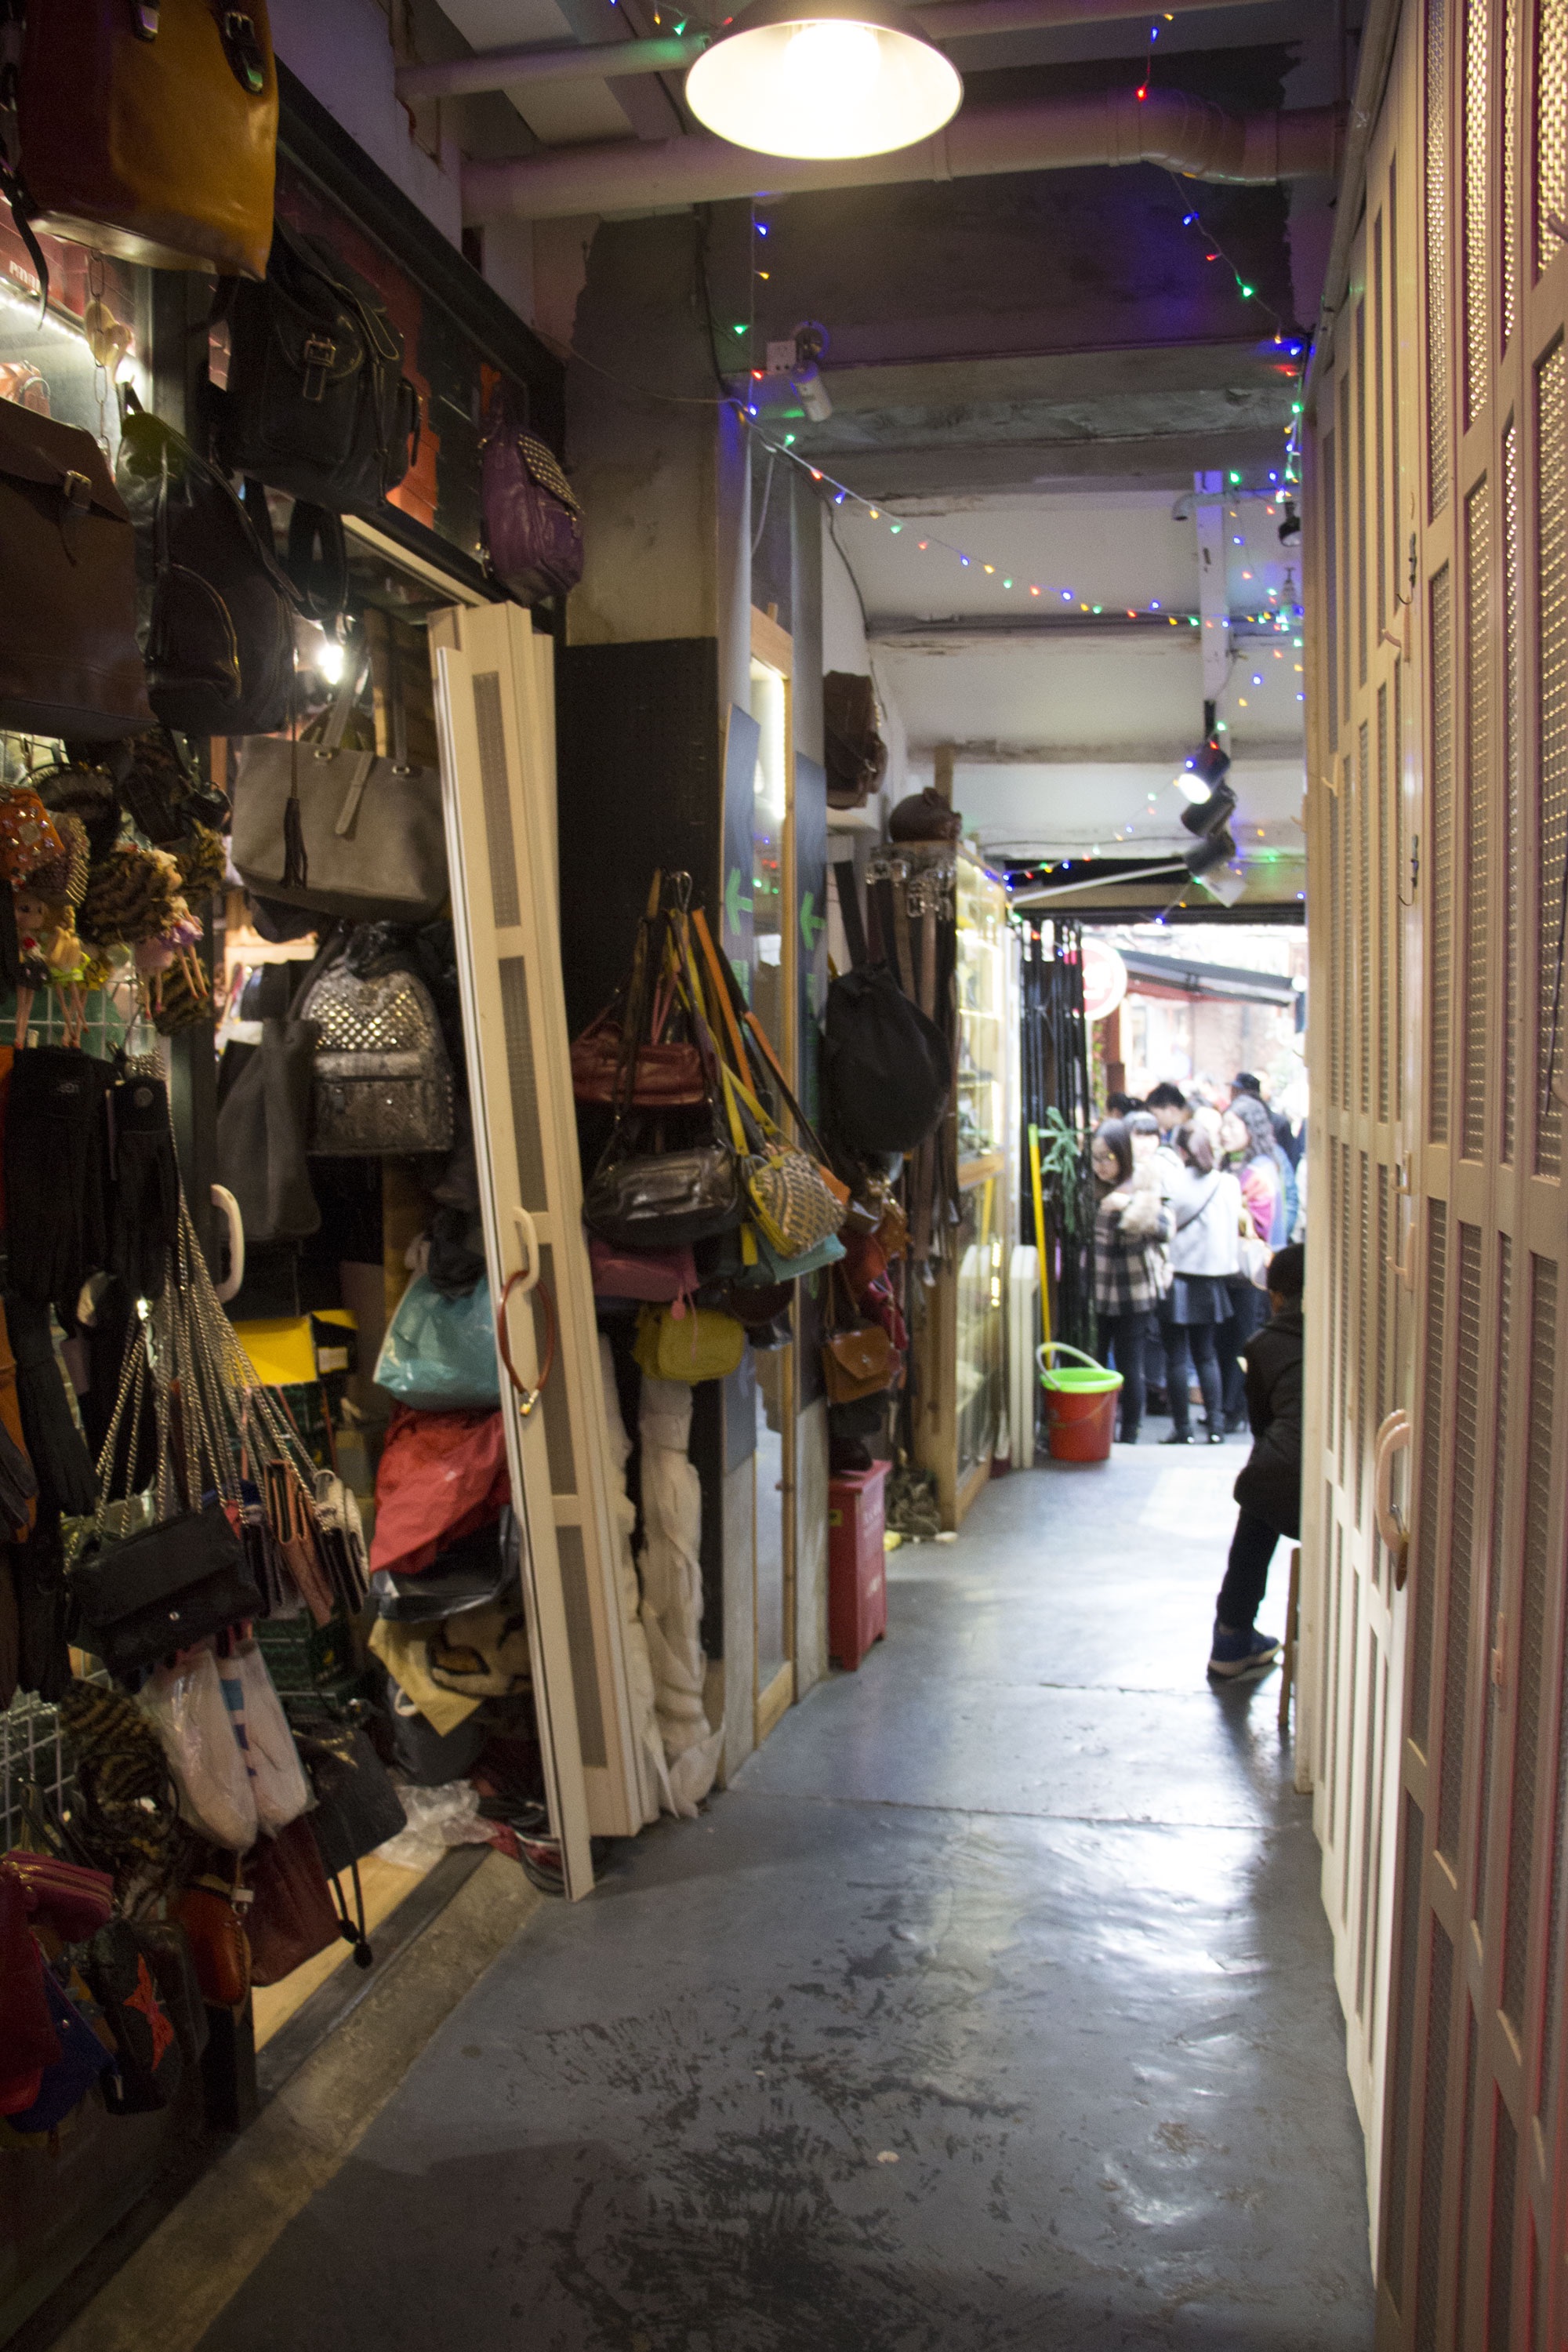
city, bazaar, market, shopping, room, public space, boutique, retail, human settlement